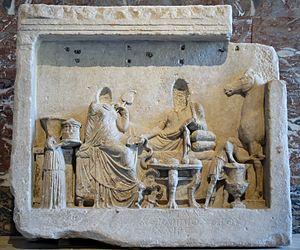
Banquet funéraire
"il faut lire ""le"" paidomazoma, mot grec neutre imparisyllaque singulier qui a un augment dès le génitif singulier : paidomazomatos, et se poursuit au pluriel : paidomazomata